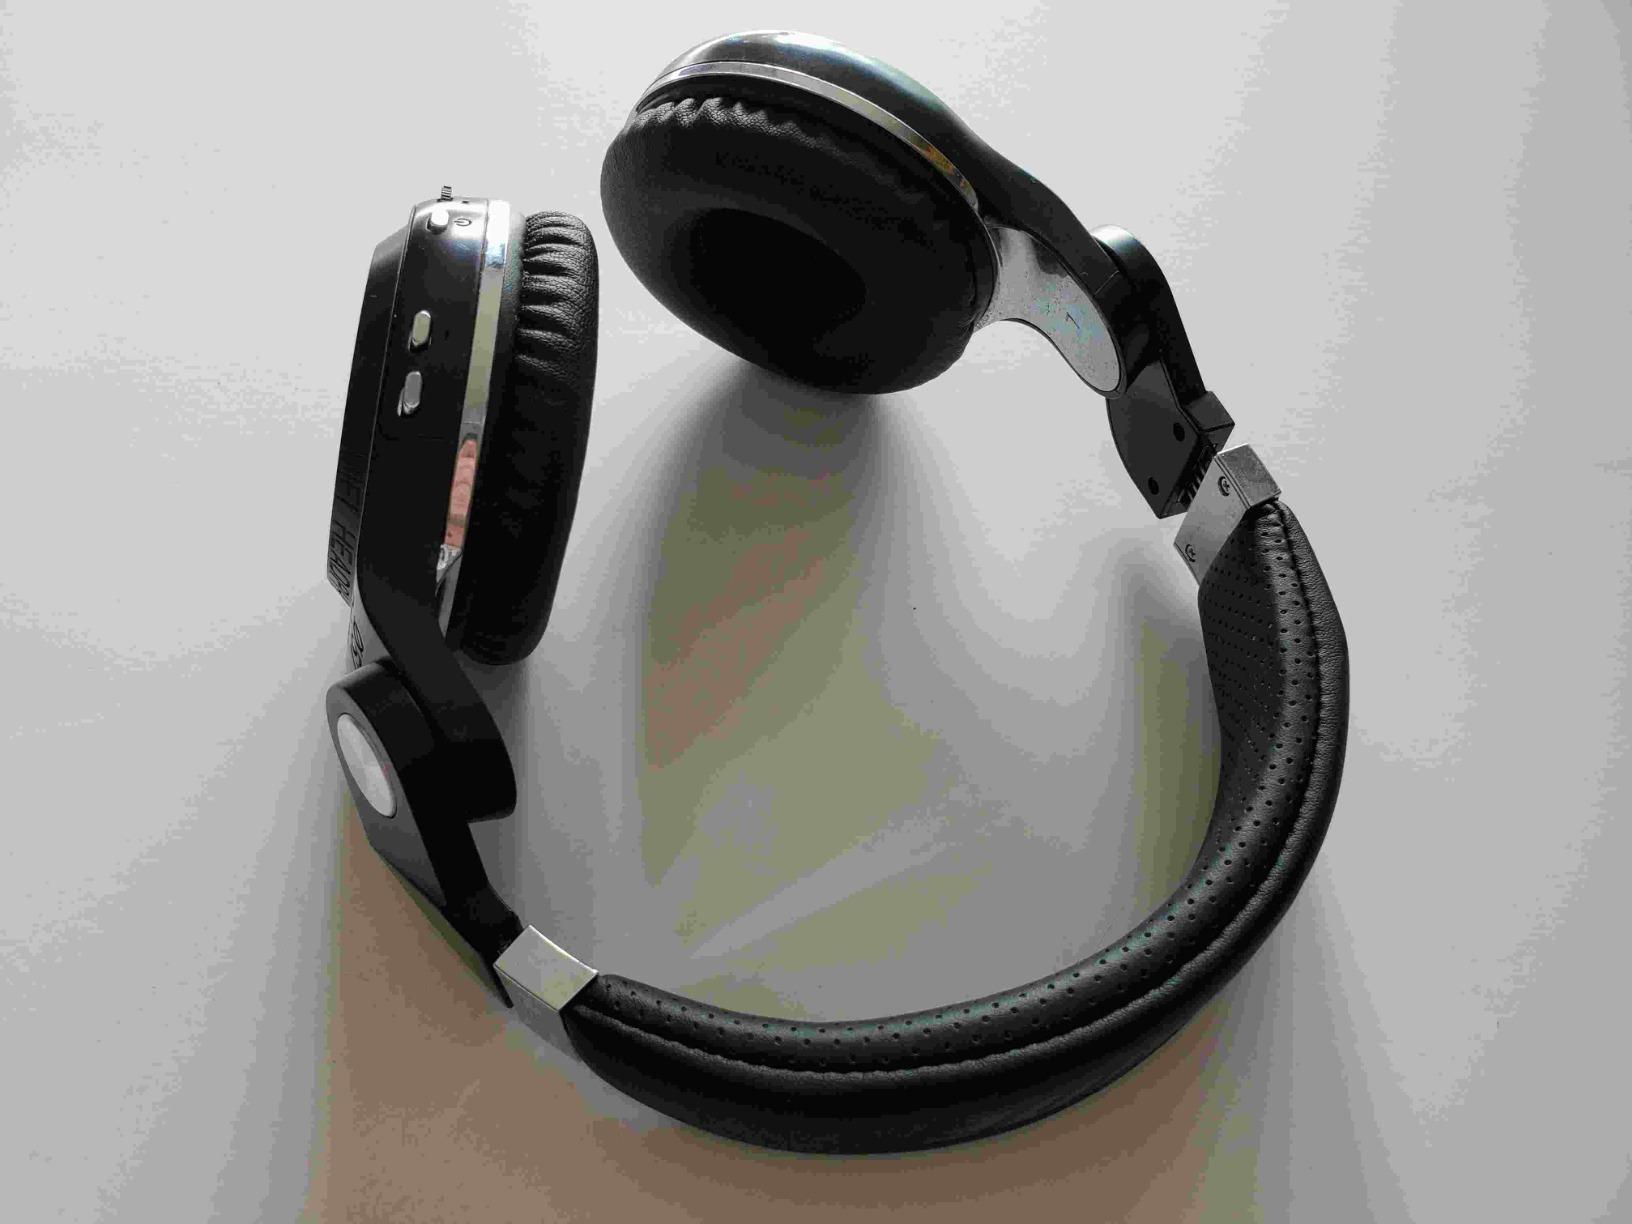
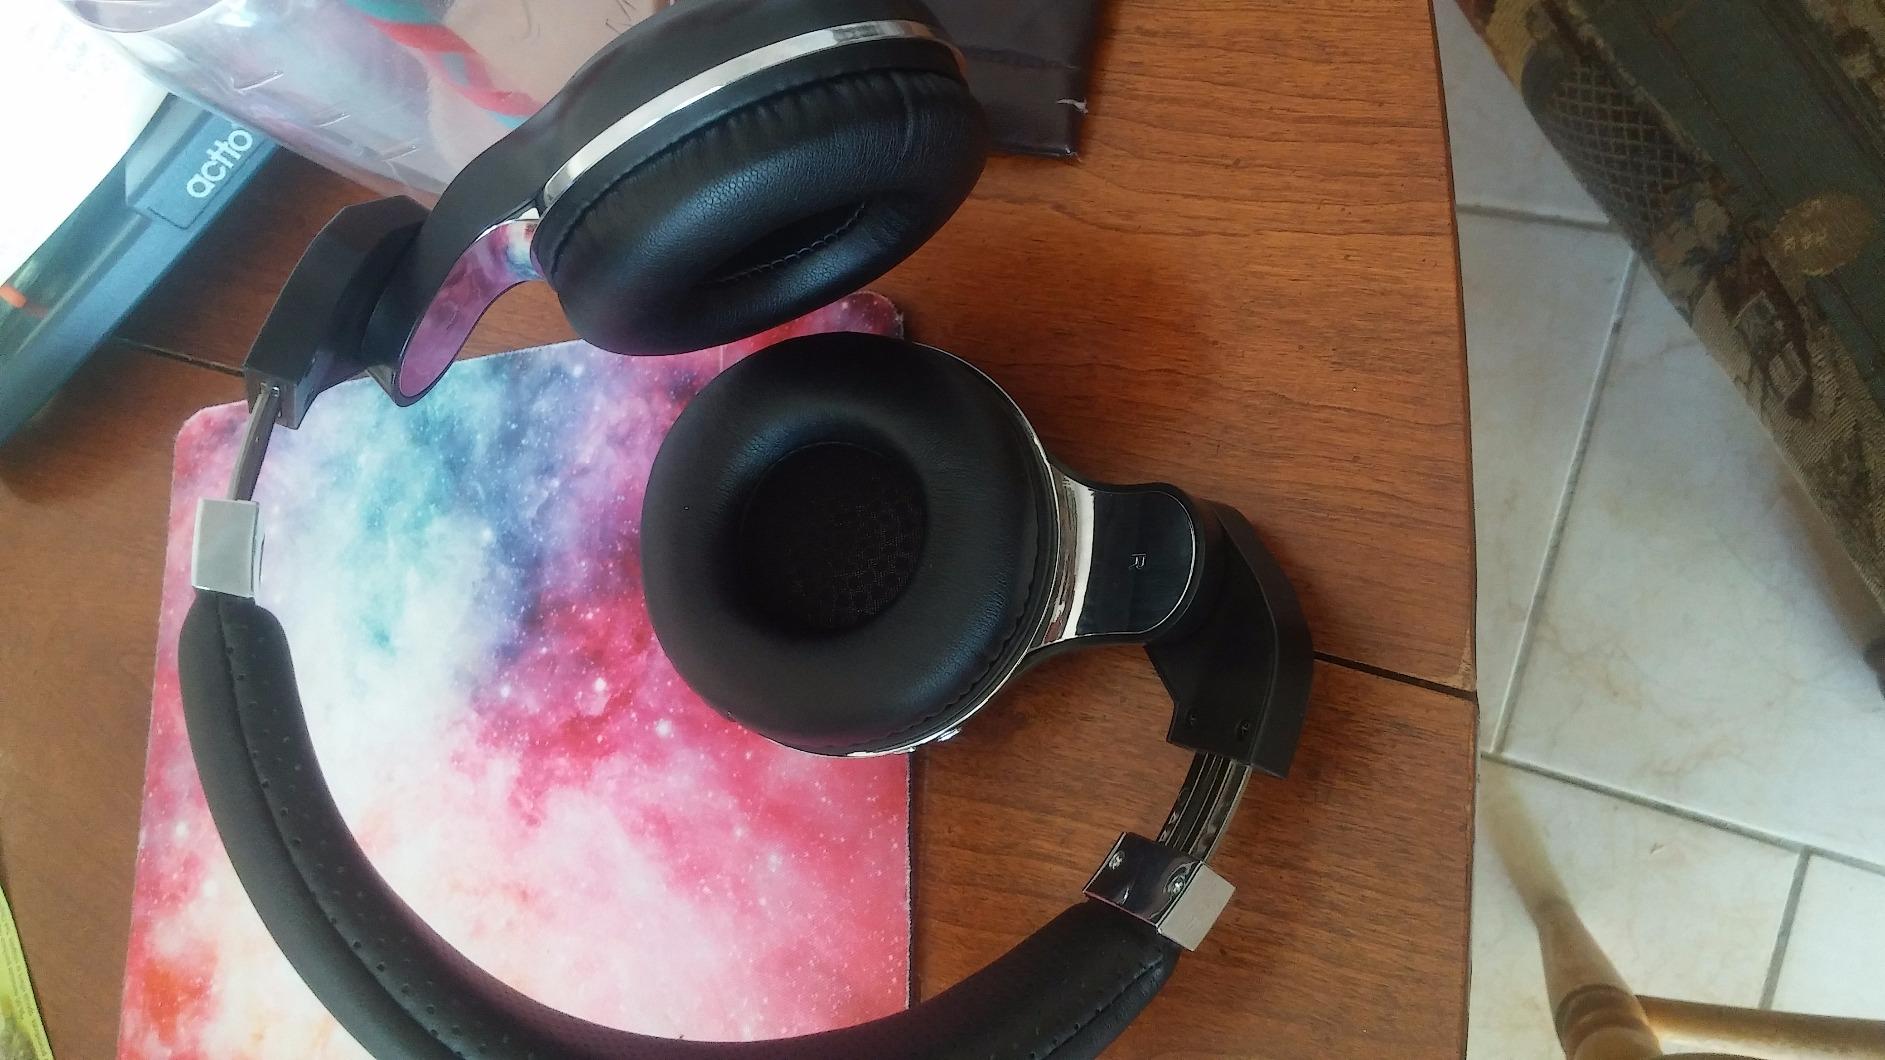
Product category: headphones
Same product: yes